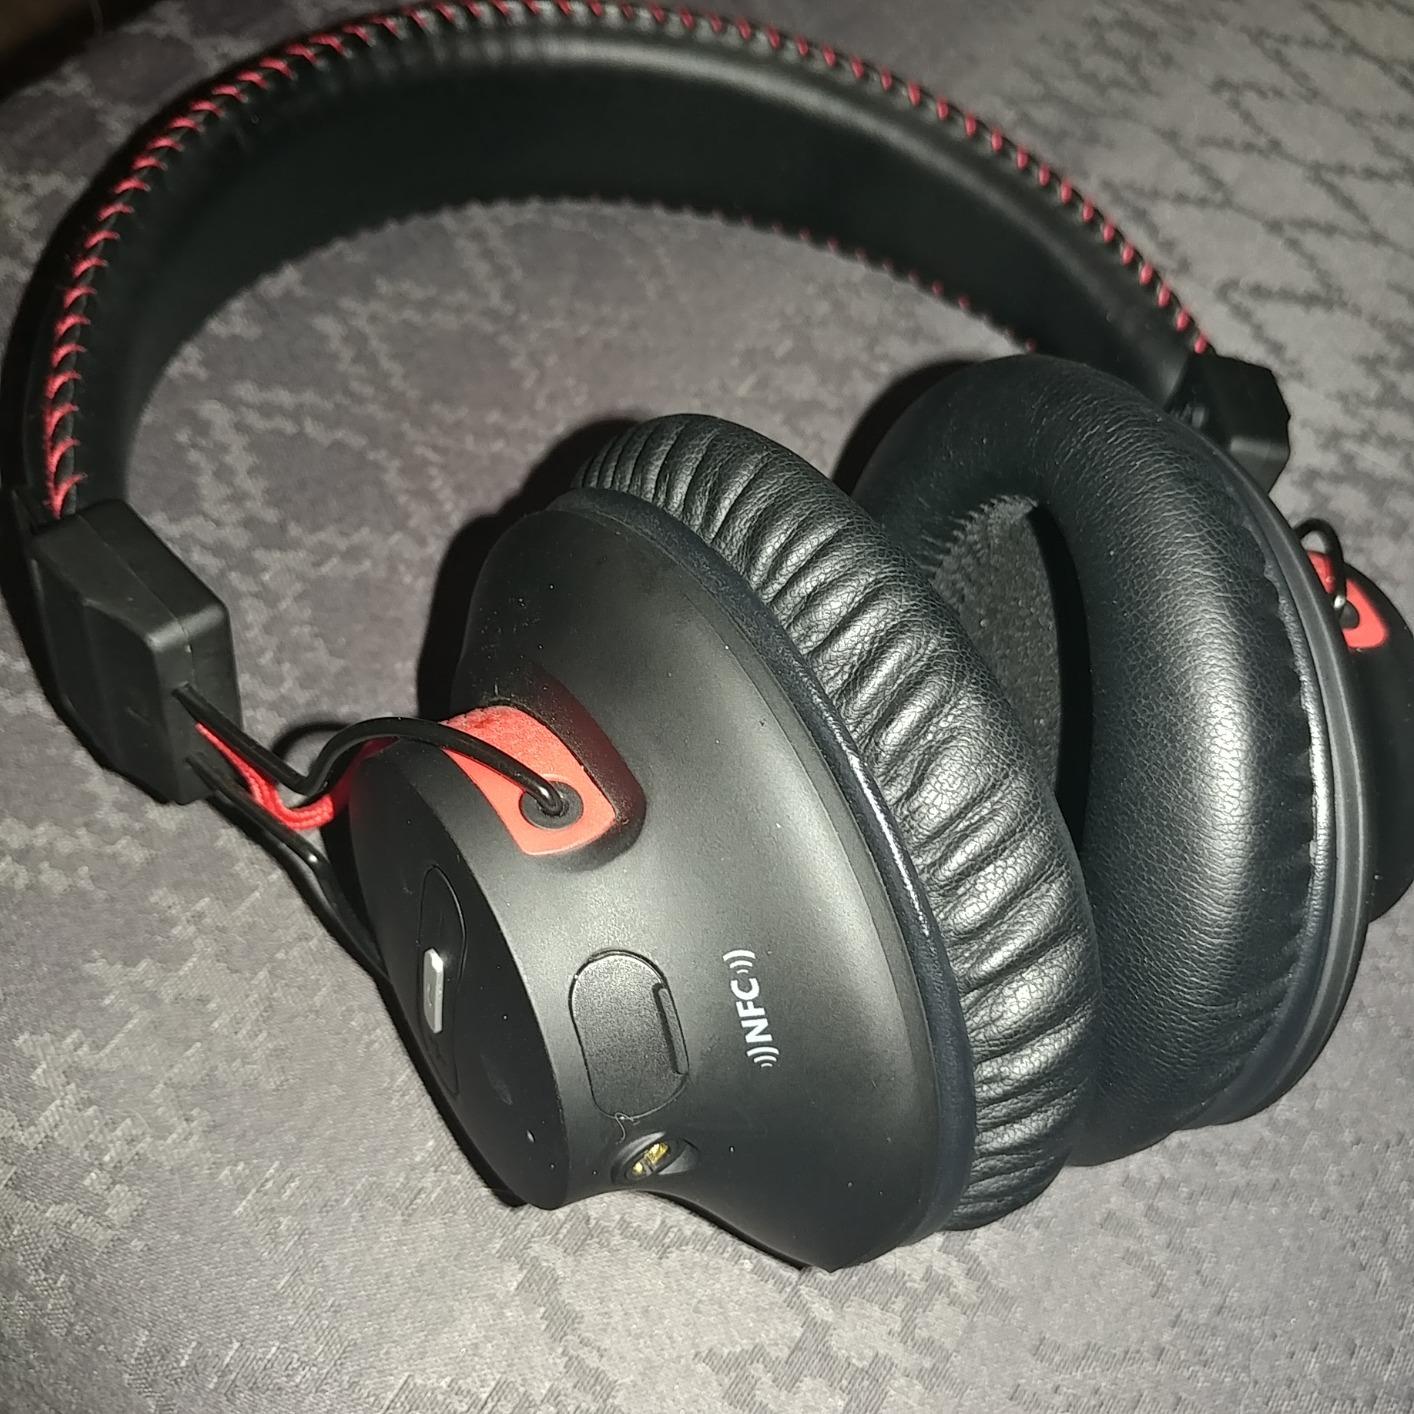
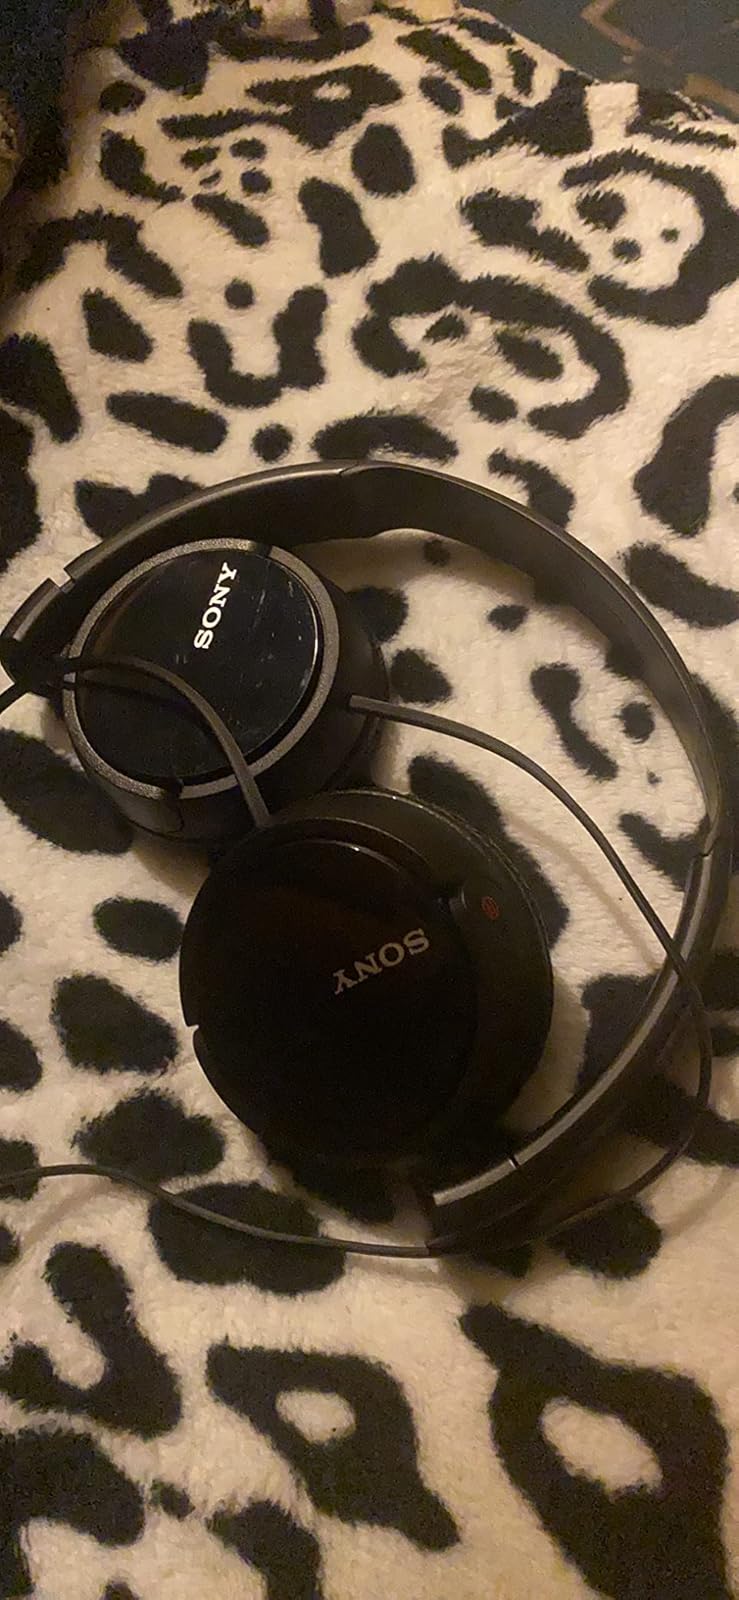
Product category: headphones
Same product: no